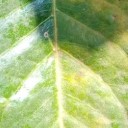
Label: Cerscospora